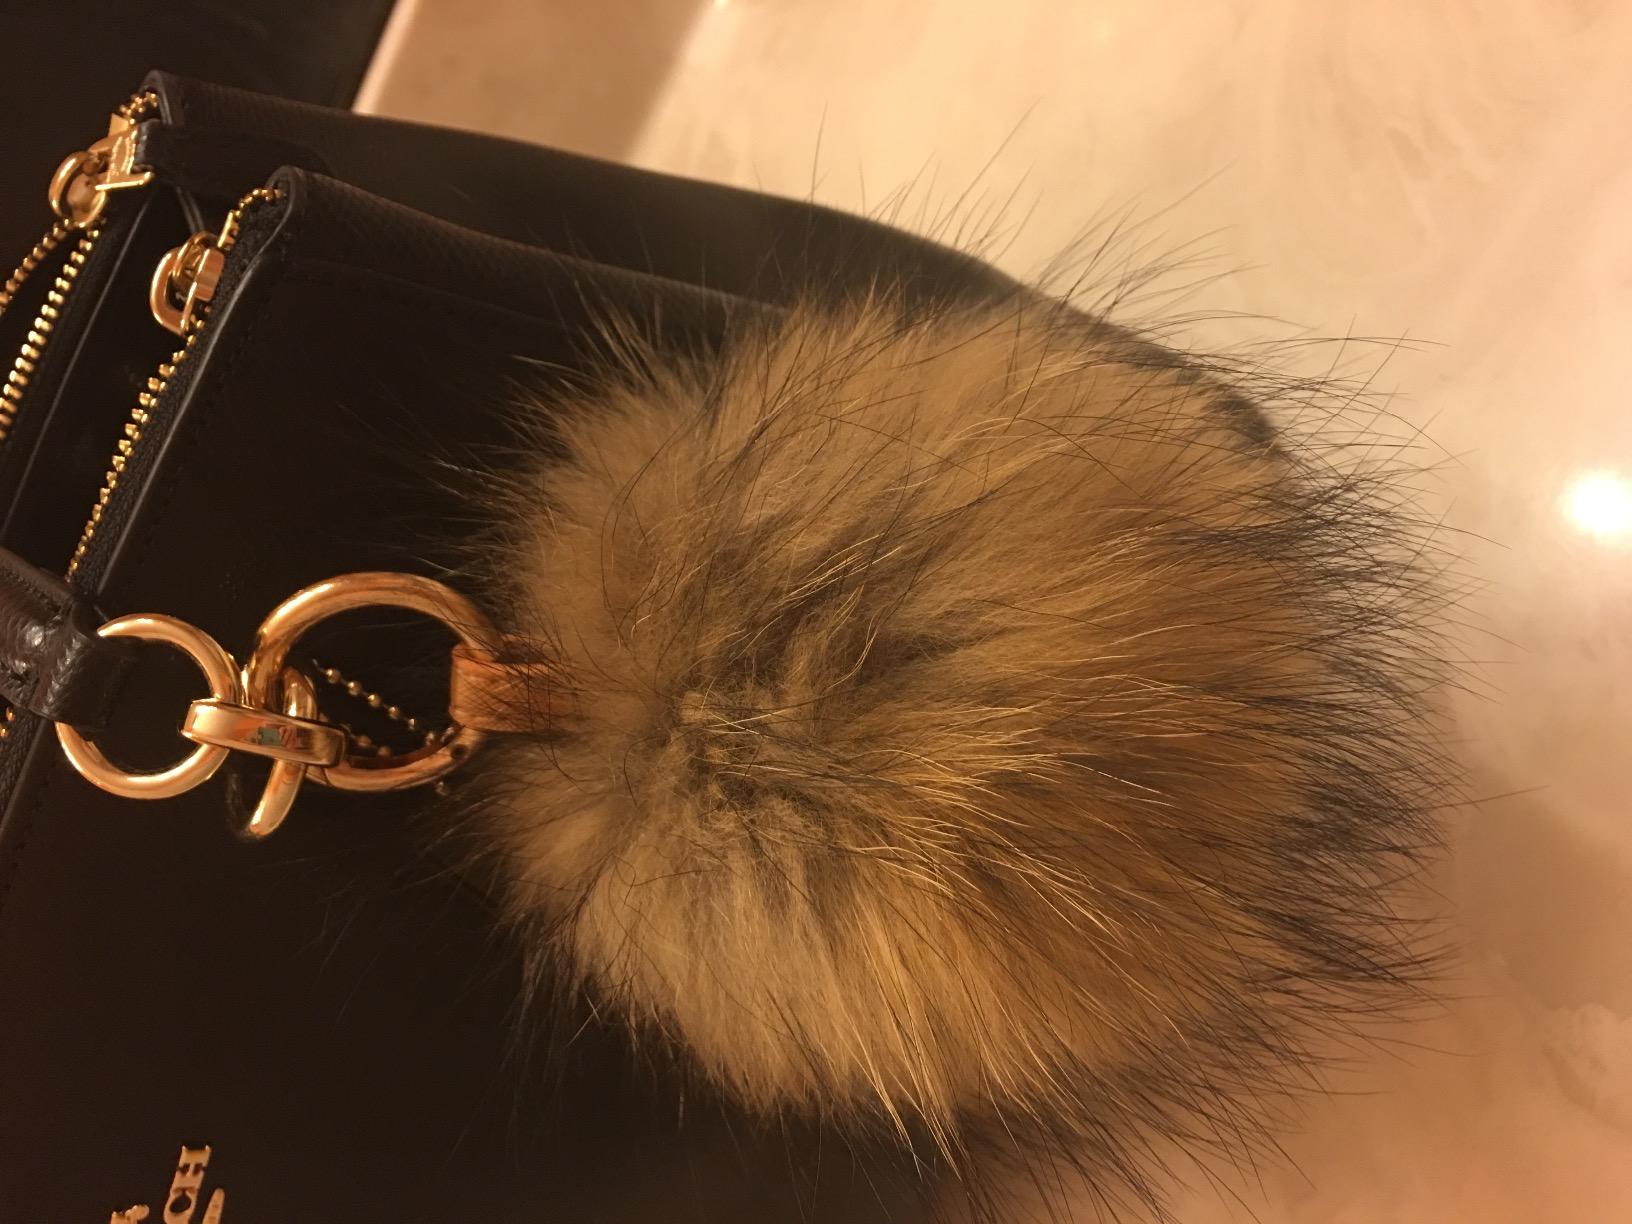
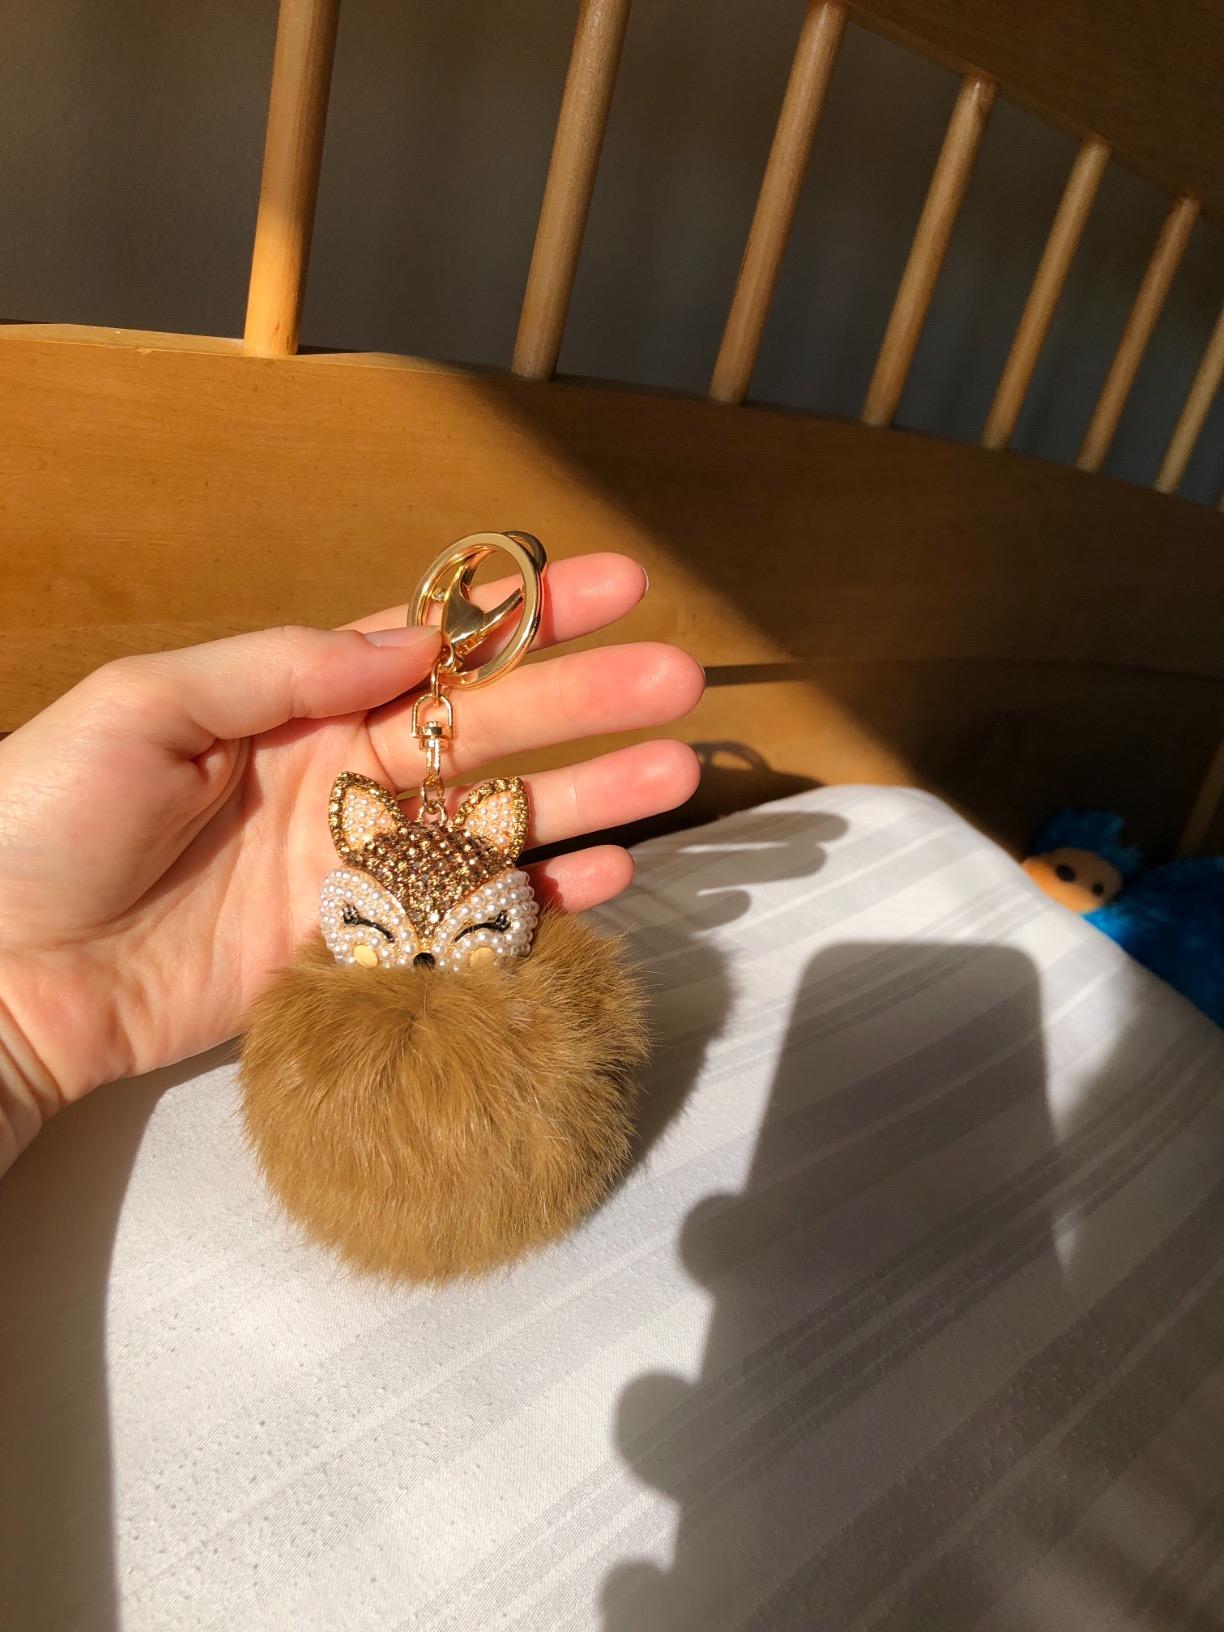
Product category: accessories_keychain
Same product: no